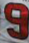
Number: 9